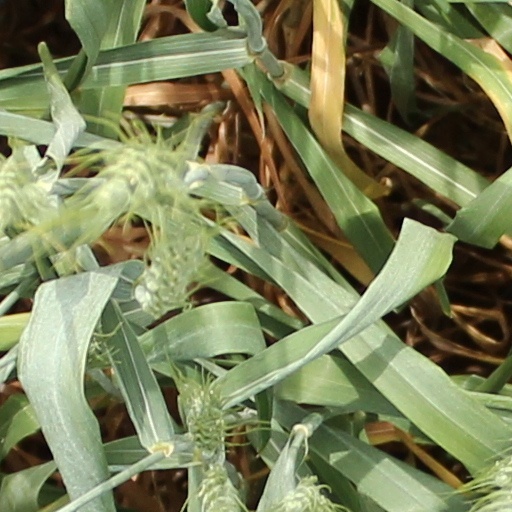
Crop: wheat